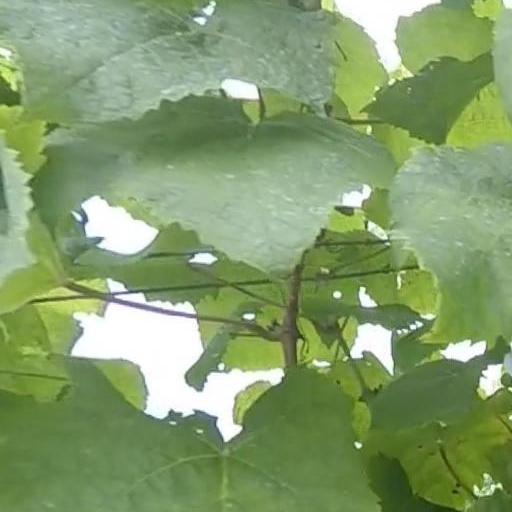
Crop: grape